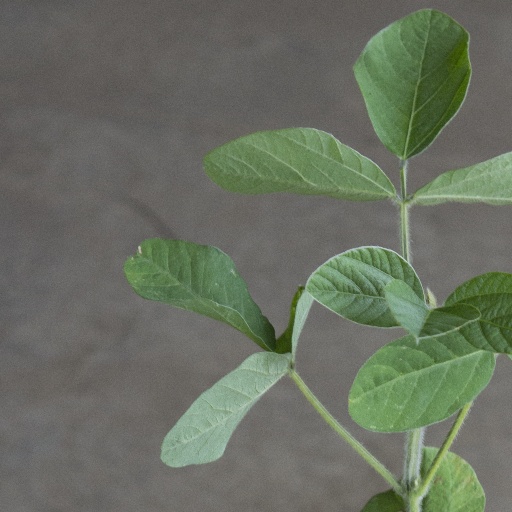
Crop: soybean